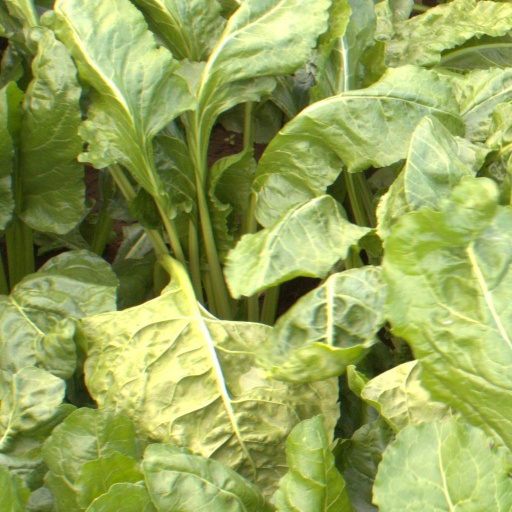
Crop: sugar beet